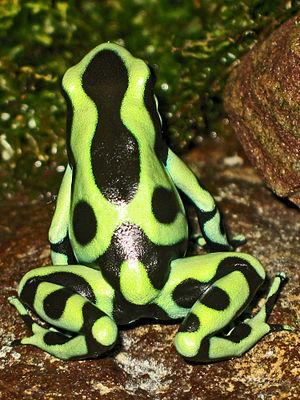
Dendrobates auratus est une espèce d'amphibiens de la famille des Dendrobatidae.